Târgu Mureș

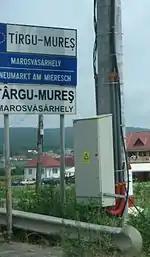
A trilingual town sign in Târgu Mureș. "Marosvásárhely" is the Hungarian name and "Neumarkt am Mieresch", German. The top sign reflects the pre-1993 version "Tîrgu-Mureș".

The current Romanian name of the city, "Târgu Mureș", is the equivalent of the Hungarian "Marosvásárhely", both meaning "market on the Mureș (Maros) [River]". "Târg" means "market" in Romanian and "vásárhely" means "marketplace" in Hungarian. Local Hungarians often shorten "Marosvásárhely" to "Vásárhely" in speech.